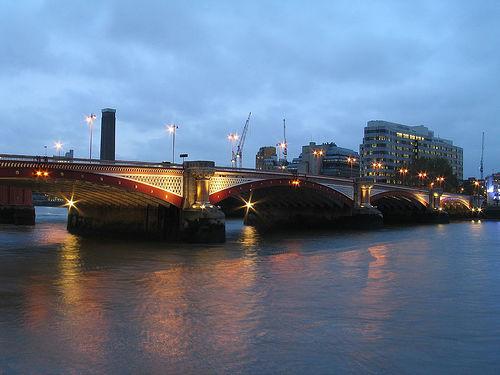
Weather: cloudy or overcast